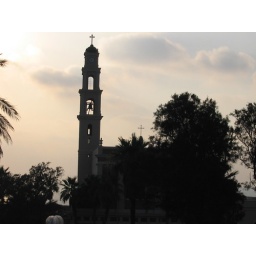
The clock tower of a church in Old Jaffa.